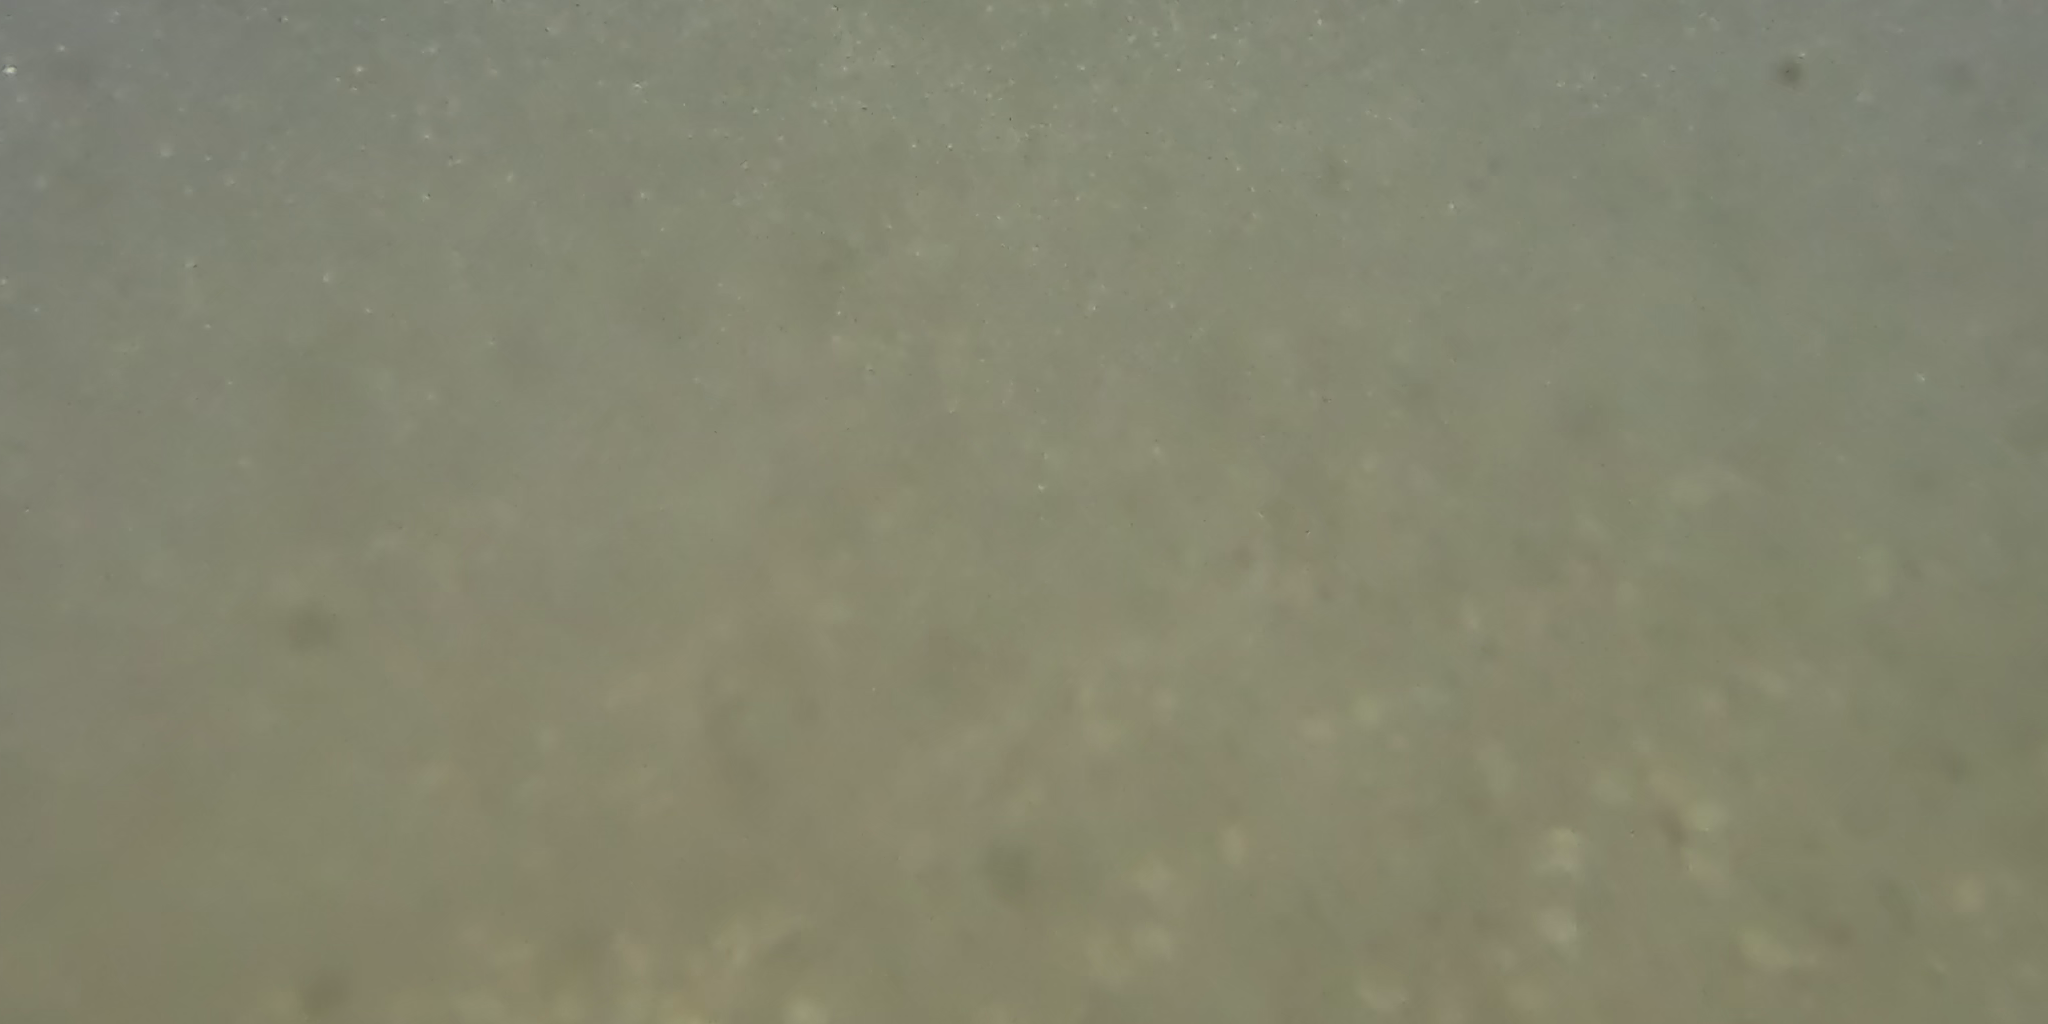
Seabed habitat: sand